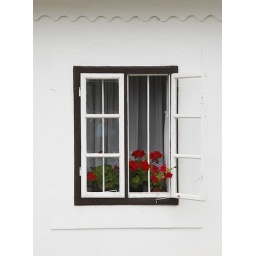
art of red flowers in the window